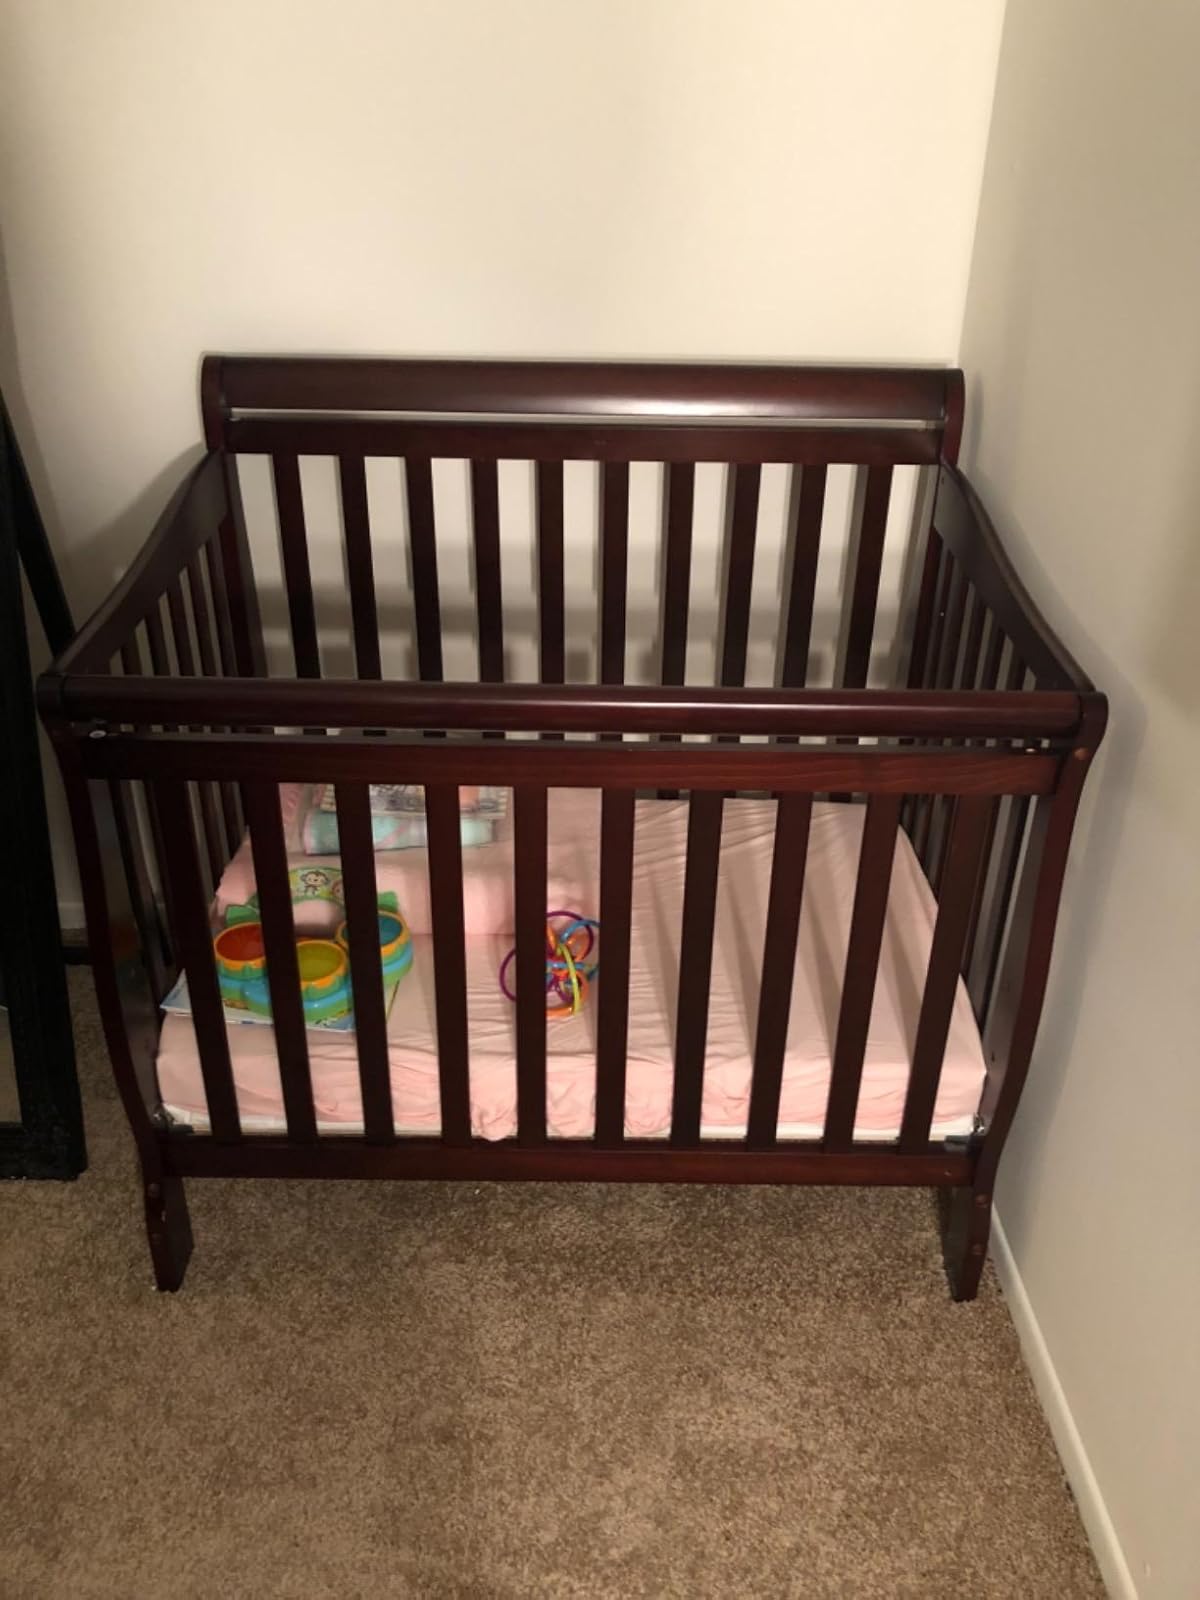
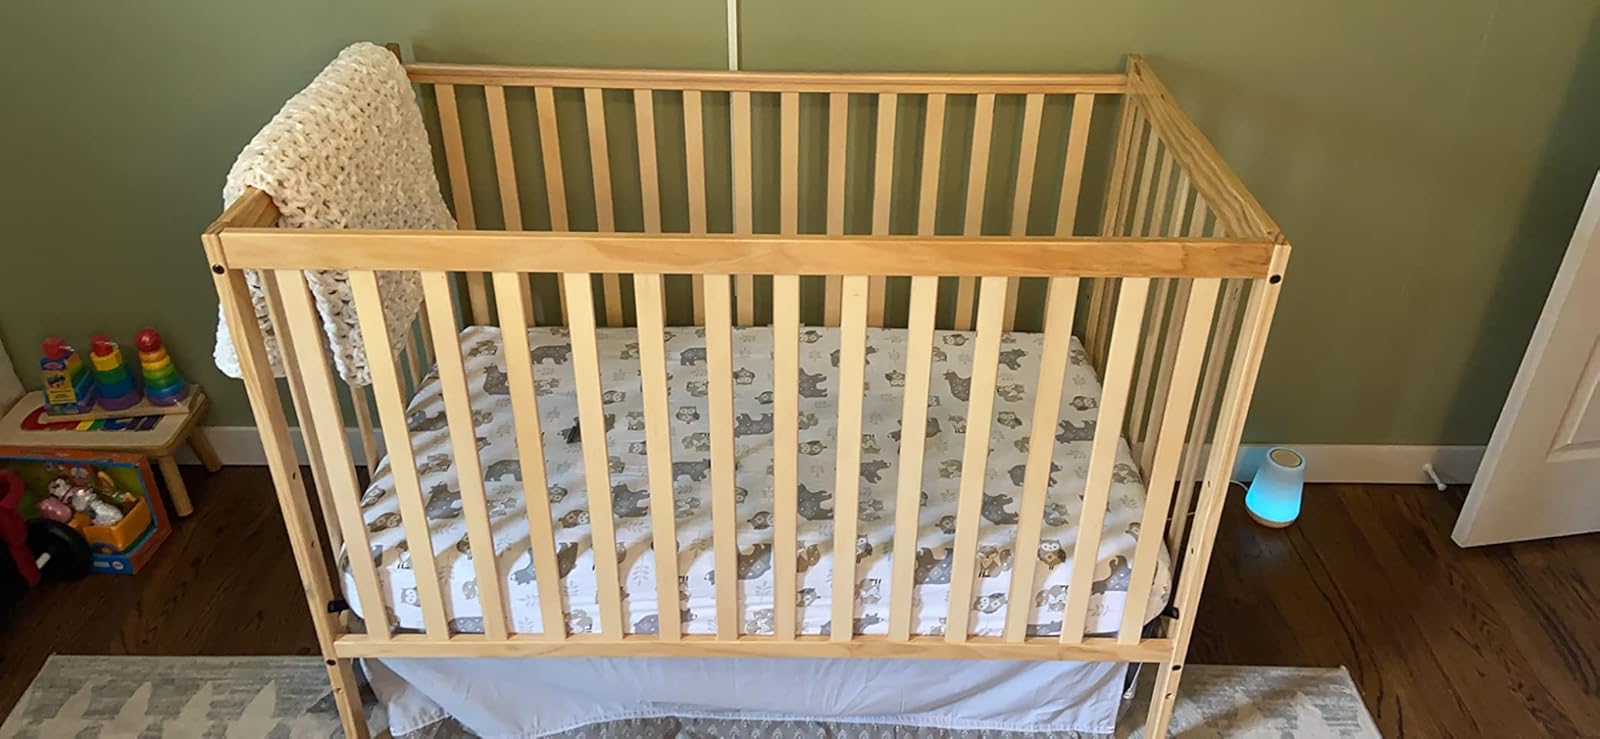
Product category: products_crib
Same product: no